Project 523

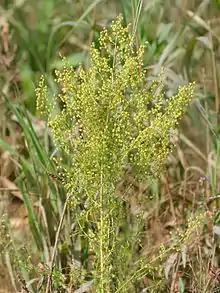
"Artemisia annua", the source of the artemisinin

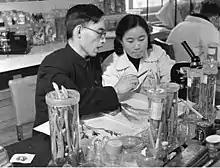
Tu Youyou (right) and her tutor Lou Zhicen at the China Academy of Chinese Medical Sciences.

The fourth-century Chinese physician Ge Hong's book "Zhouhou Beiji Fang" described "Artemisia annua" extract, called "qinghao", as a treatment of malarial fever. Tu Youyou and her team were the first to investigate. In 1971 they found that their extract from the dried leaves (collected from Beijing) did not indicate any antimalarial activity. On careful reading of Ge's description they changed their extraction method of using fresh leaves under low temperature. Ge explicitly describes the recipe as: "qinghao, one bunch, take two sheng [2 × 0.2 L] of water for soaking it, wring it out, take the juice, ingest it in its entirety". Following the findings of scientists at the Yunnan Institute of Pharmacology, they found that only the fresh plant specimen collected from Sichuan province would yield the active compound. They made the purified extract into tablets, which showed very low activity. They soon realized that the compound was very insoluble and made it in capsules instead. On 4 October 1971 they successfully treated malaria in experimental mice (infected with "Plasmodium berghei") and monkeys (infected with "Plasmodium cynomolgi") using the new extract.